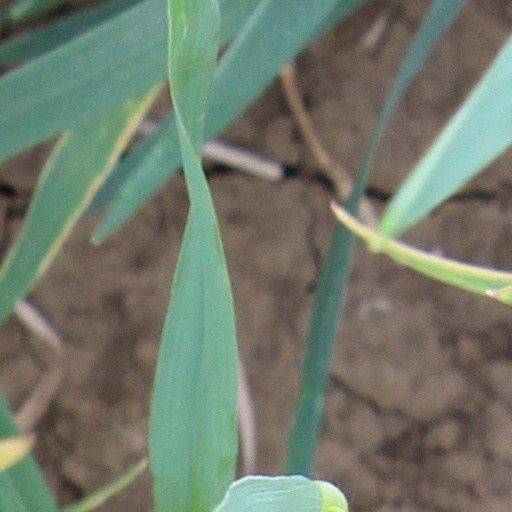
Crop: wheat